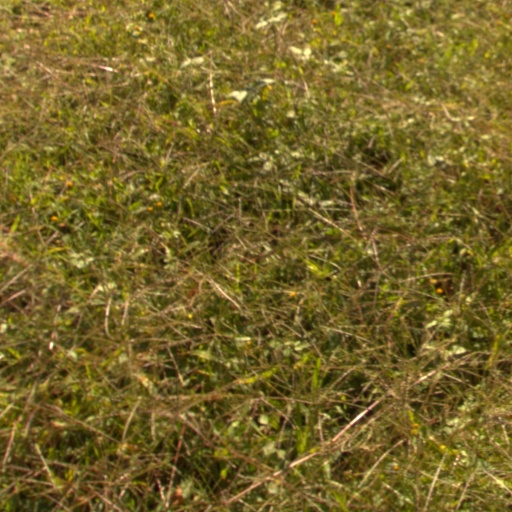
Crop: grape